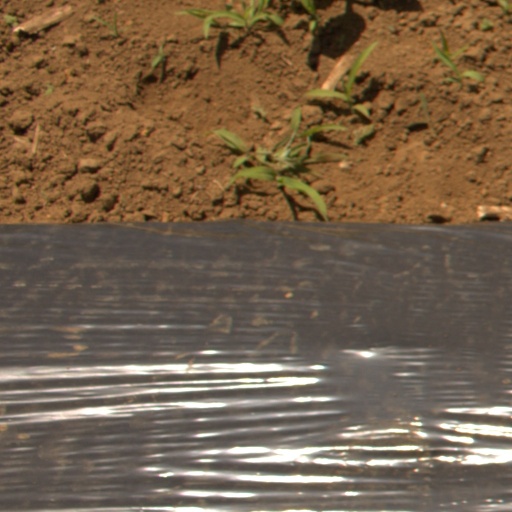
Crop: Jerusalem artichoke